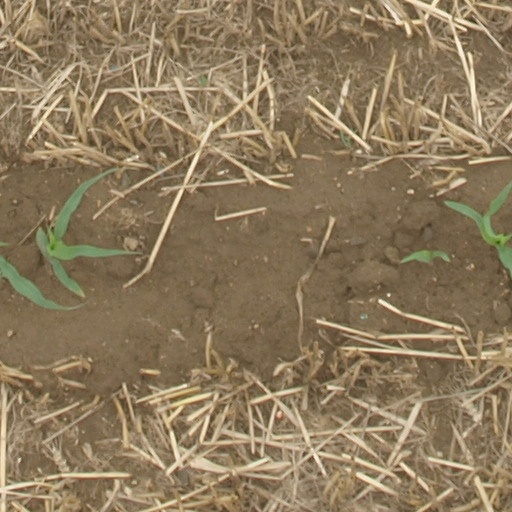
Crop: maize; corn